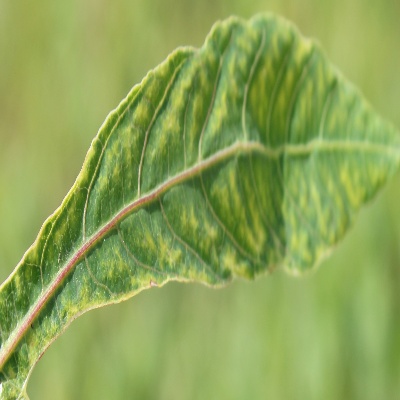
Crop: Cassava
Condition: mosaic